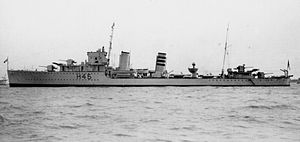
Liste over skibe bygget hos John I. Thornycroft & Company, Woolston / Skibene
Denne liste omfatter skibe, der blev bygget af John I. Thornycroft & Company på værftet i Woolston ved Southampton i England. I 1966 fusionerede firmaet med Vosper & Company. Det sammensluttede selskab fortsatte produktionen i Woolston, og skibe bygget efter 1966 er ikke med på listen.